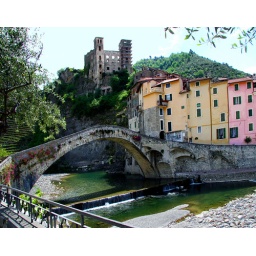
This Medieval bridge crosses the Nervia River in the mountains on the Ligurian Coast